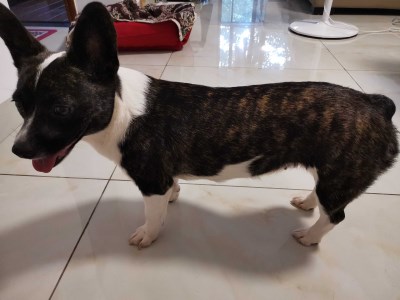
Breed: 2909-n000116-Cardigan